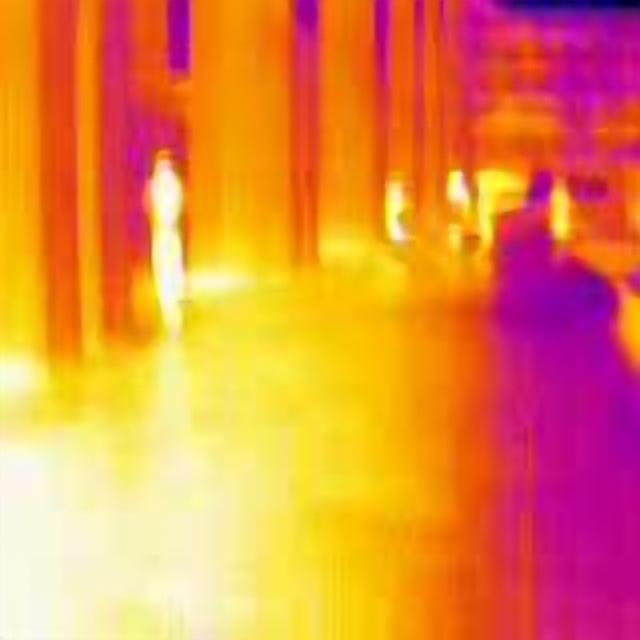
Detected objects:
label: person
label: person
label: person
label: person
label: person